Stronger (Kanye West song)

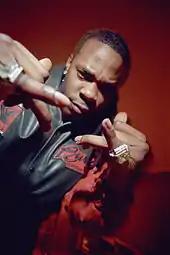
The song's sample of Daft Punk's material was not the first time a rap act had sampled them, after Busta Rhymes had done so on his 2005 single "Touch It". West listened to the single on a tour bus in 2006, which was how he first discovered the duo.

Prior to its release, West first shared a snippet of "Stronger" on his mixtape "Can't Tell Me Nothing" in May 2007. The song was playlisted by BBC Radio 1, appearing on DJ Tim Westwood's "Top Five Heavy Hits" for July 31, 2007. The song's cover art was released through West's website with a video teaser on June 29, 2007. It was designed by Japanese artist Takashi Murakami, who handled the artwork of singles and the creative direction for "Graduation". The cover artwork features a cartoon version of West's mascot "Dropout Bear", wearing the rapper's white sunglasses.